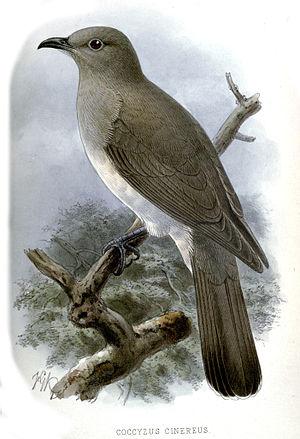
Le genre Coccycua comprend 3 espèces d'oiseaux de la famille des Cuculidae, autrefois classées dans les genres Coccyzus et Piaya.
Le Piaye cendré, aussi connu en tant que Coulicou cendré, est une espèce d'oiseaux de la famille des Cuculidae. C'est une espèce monotypique.